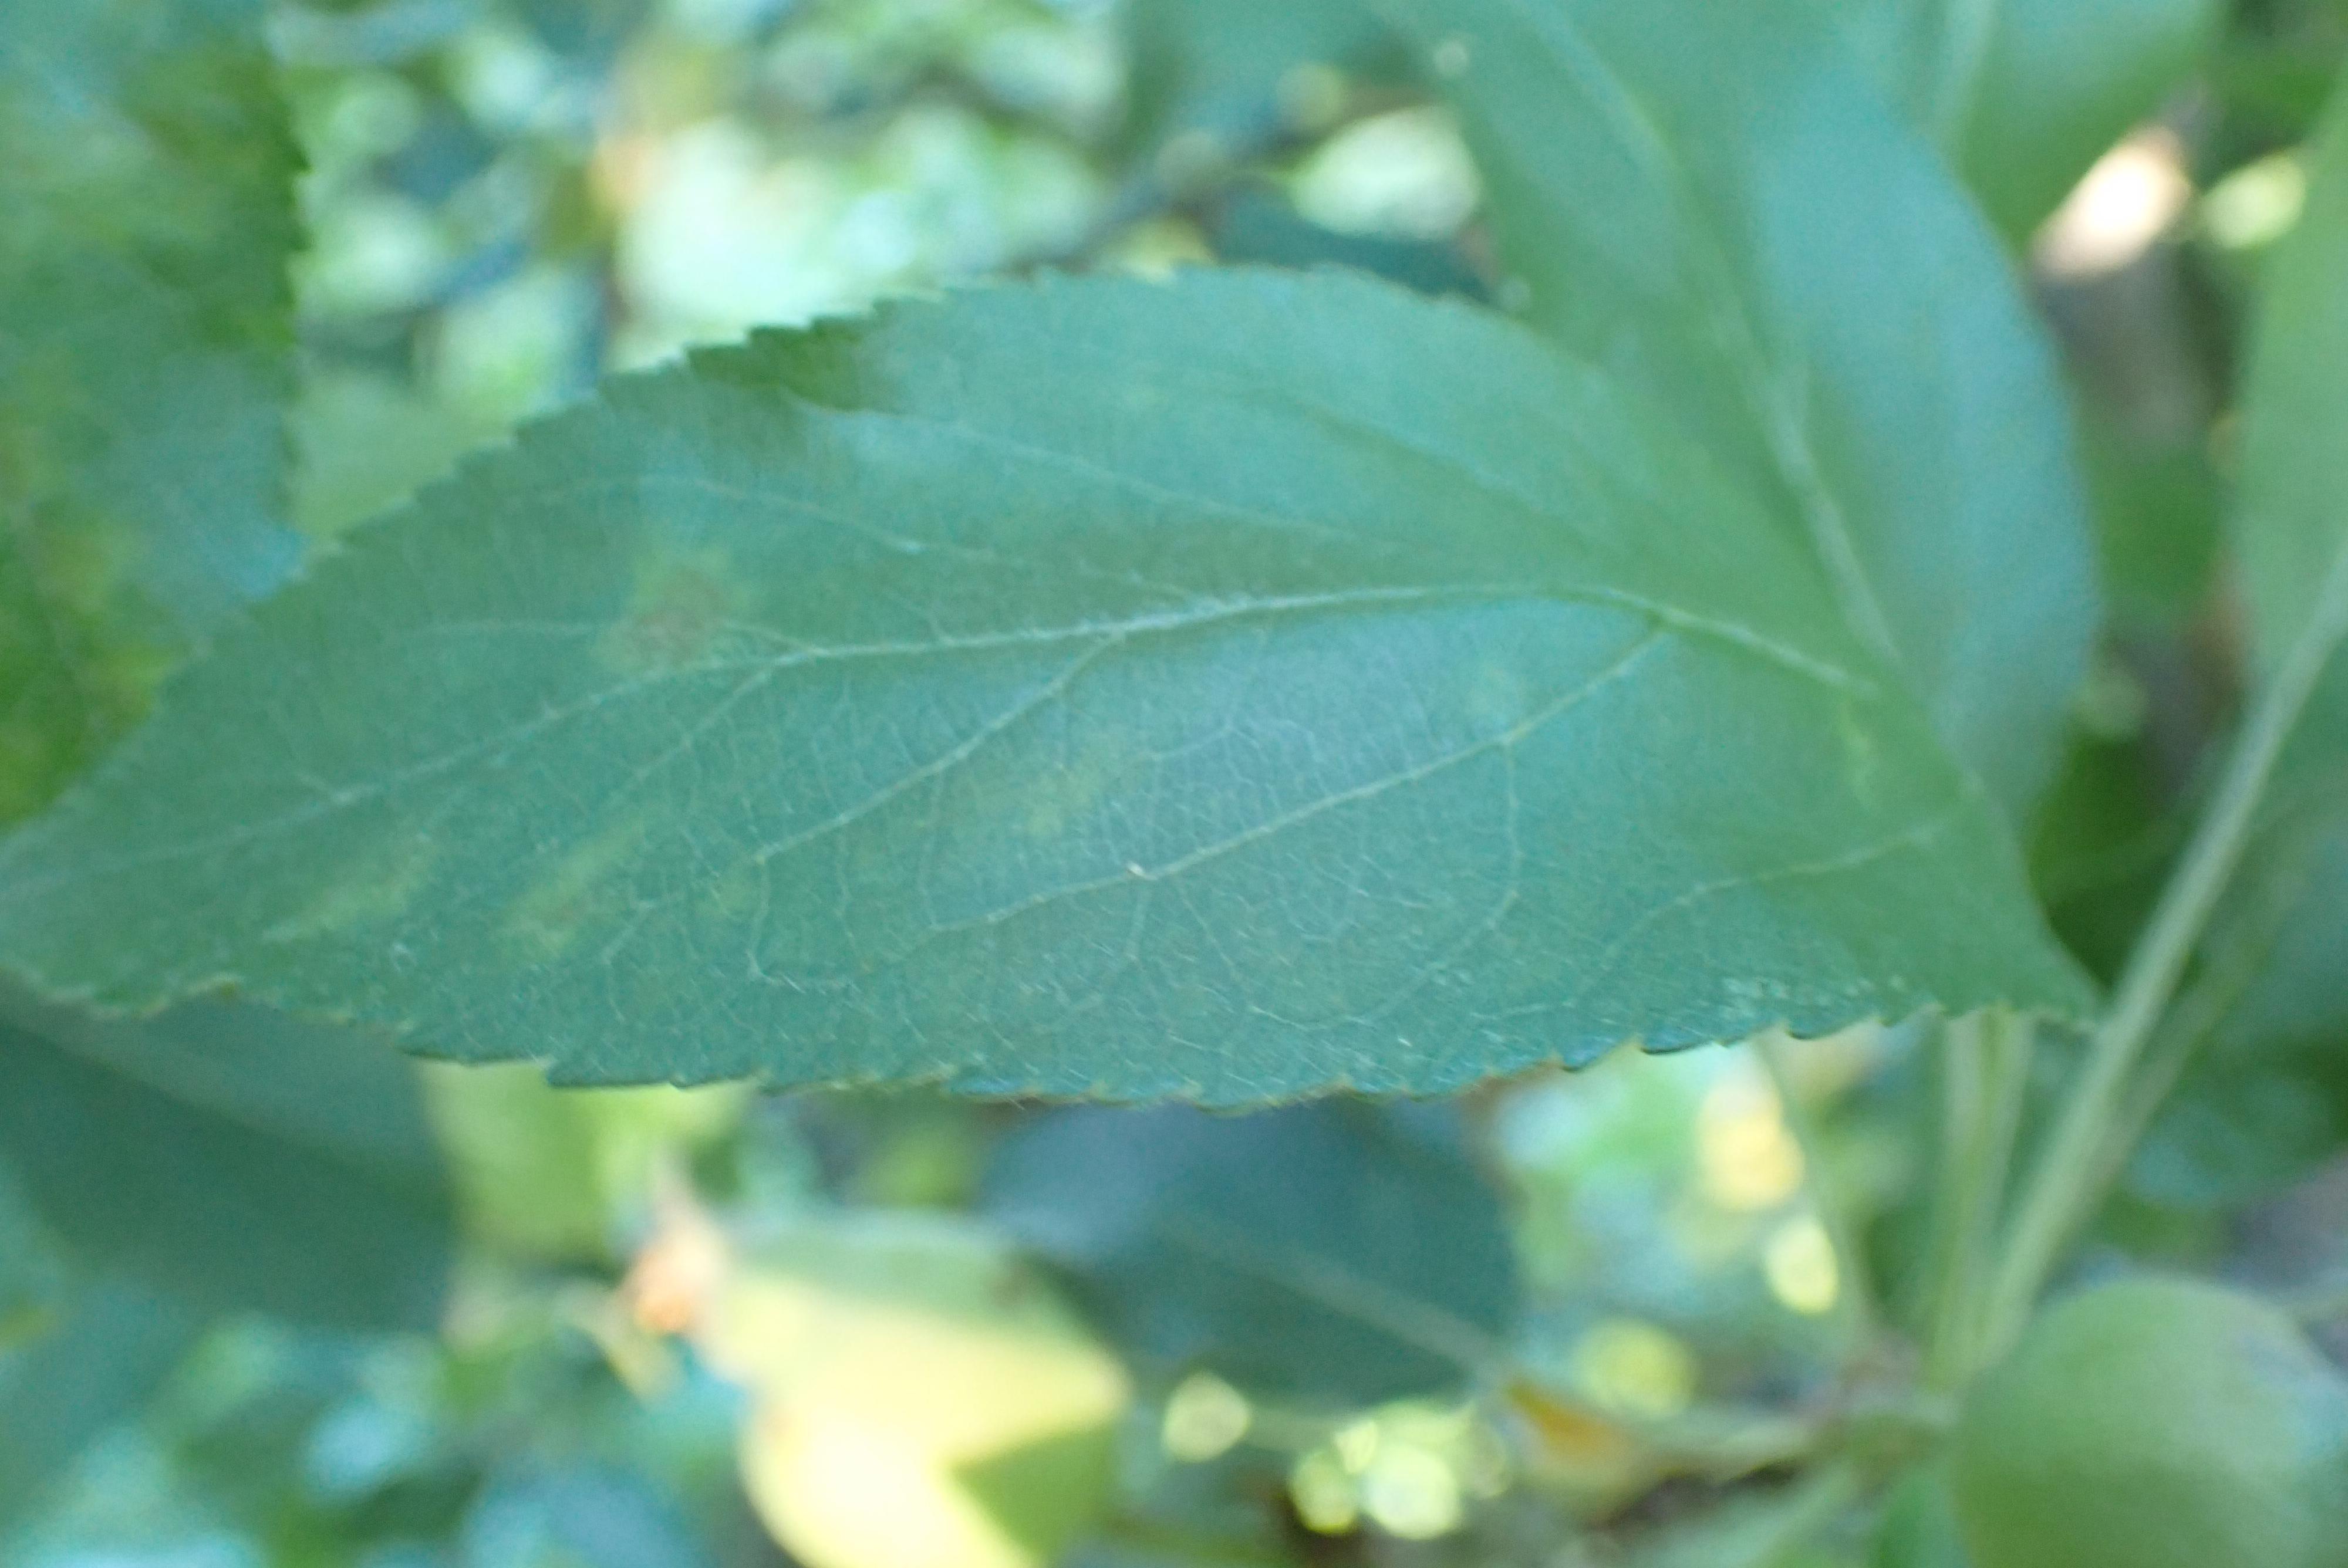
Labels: scab